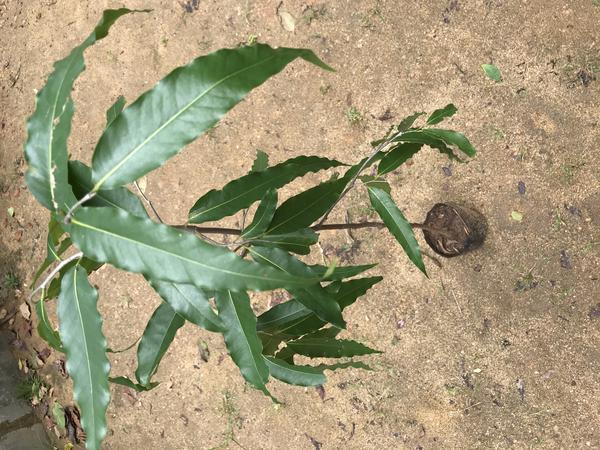
Plant: Ashoka